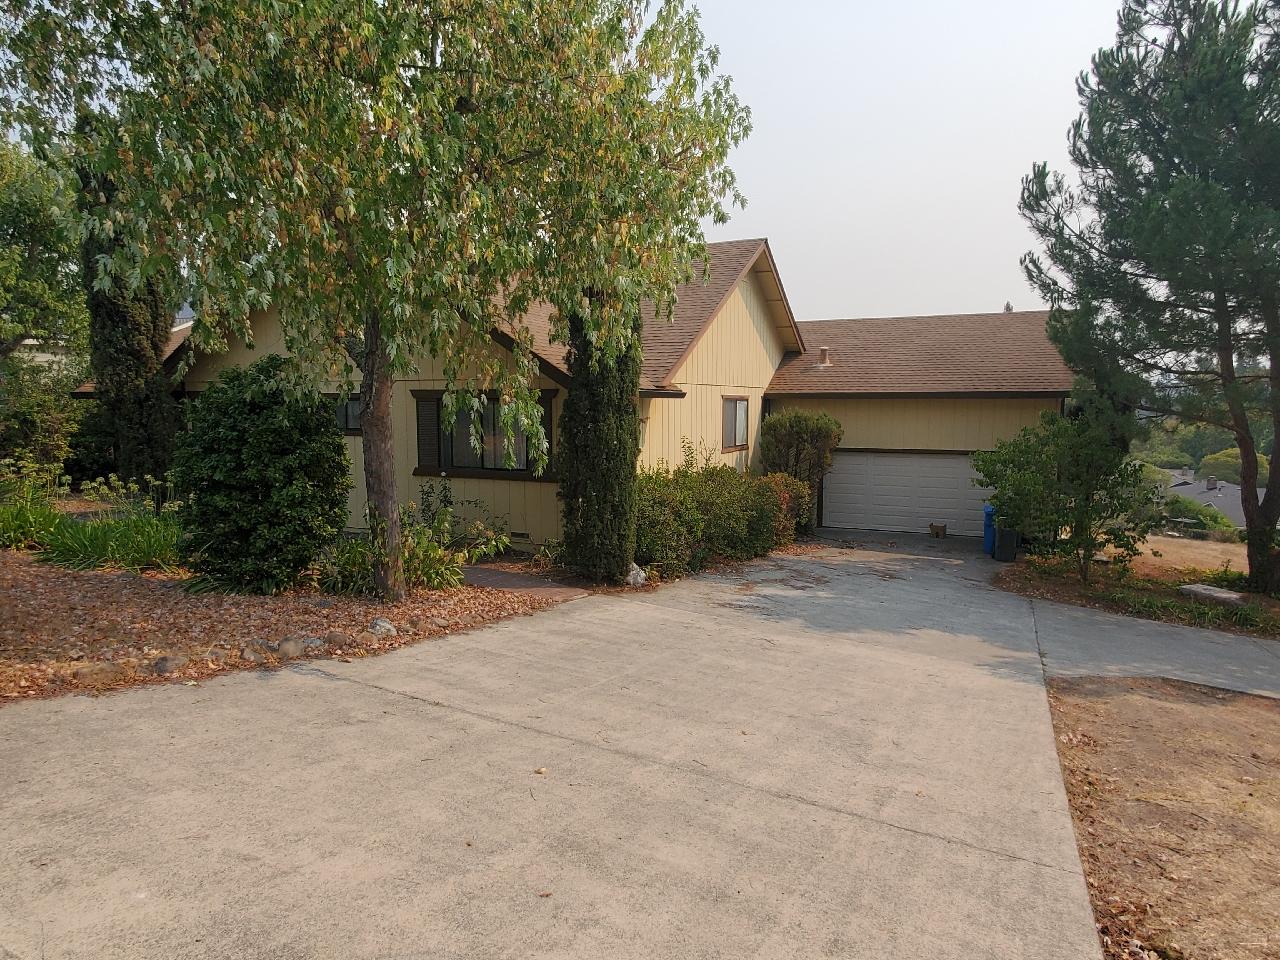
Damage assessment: affected